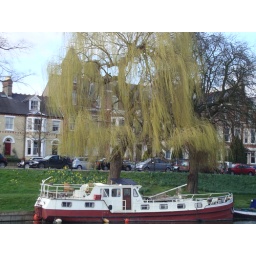
There was a boat sitting on the river in a park in Cambridge.